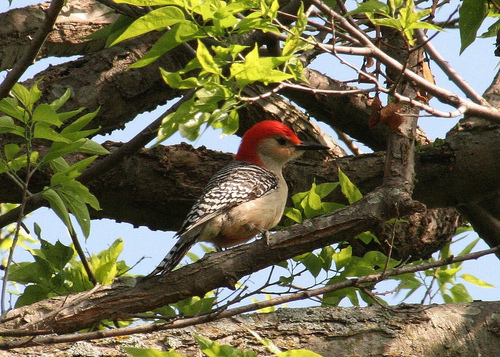
a small brownish bird with a red crowned head and a small black beak.
a small bird with with a bright red crown ad off white throat and a side and belly and the bill is short and pointeda red headed bird with a white body and black and white spotted wings.
red, black and white bird with a wide frame and pointy beak
this small, plump bird has brown and white feathers, a white breast and abdomen, and a bright red patch on the top of its head.
this bird has feathers that are black and white and has a red crown
this particular bird has a belly that is tan and brown
this bird has a bright red crown, with white and dark brown coverts and secondaries, and light tan over its breast and belly.
this bird has red on the top of its head.
this bird has wings that are black and has a red crown
Species: Red Headed Woodpecker